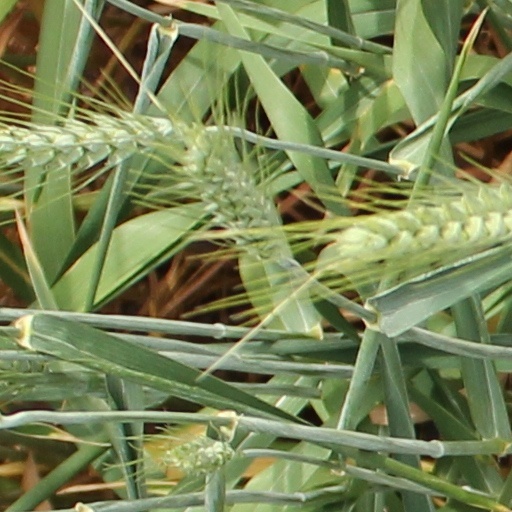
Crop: wheat